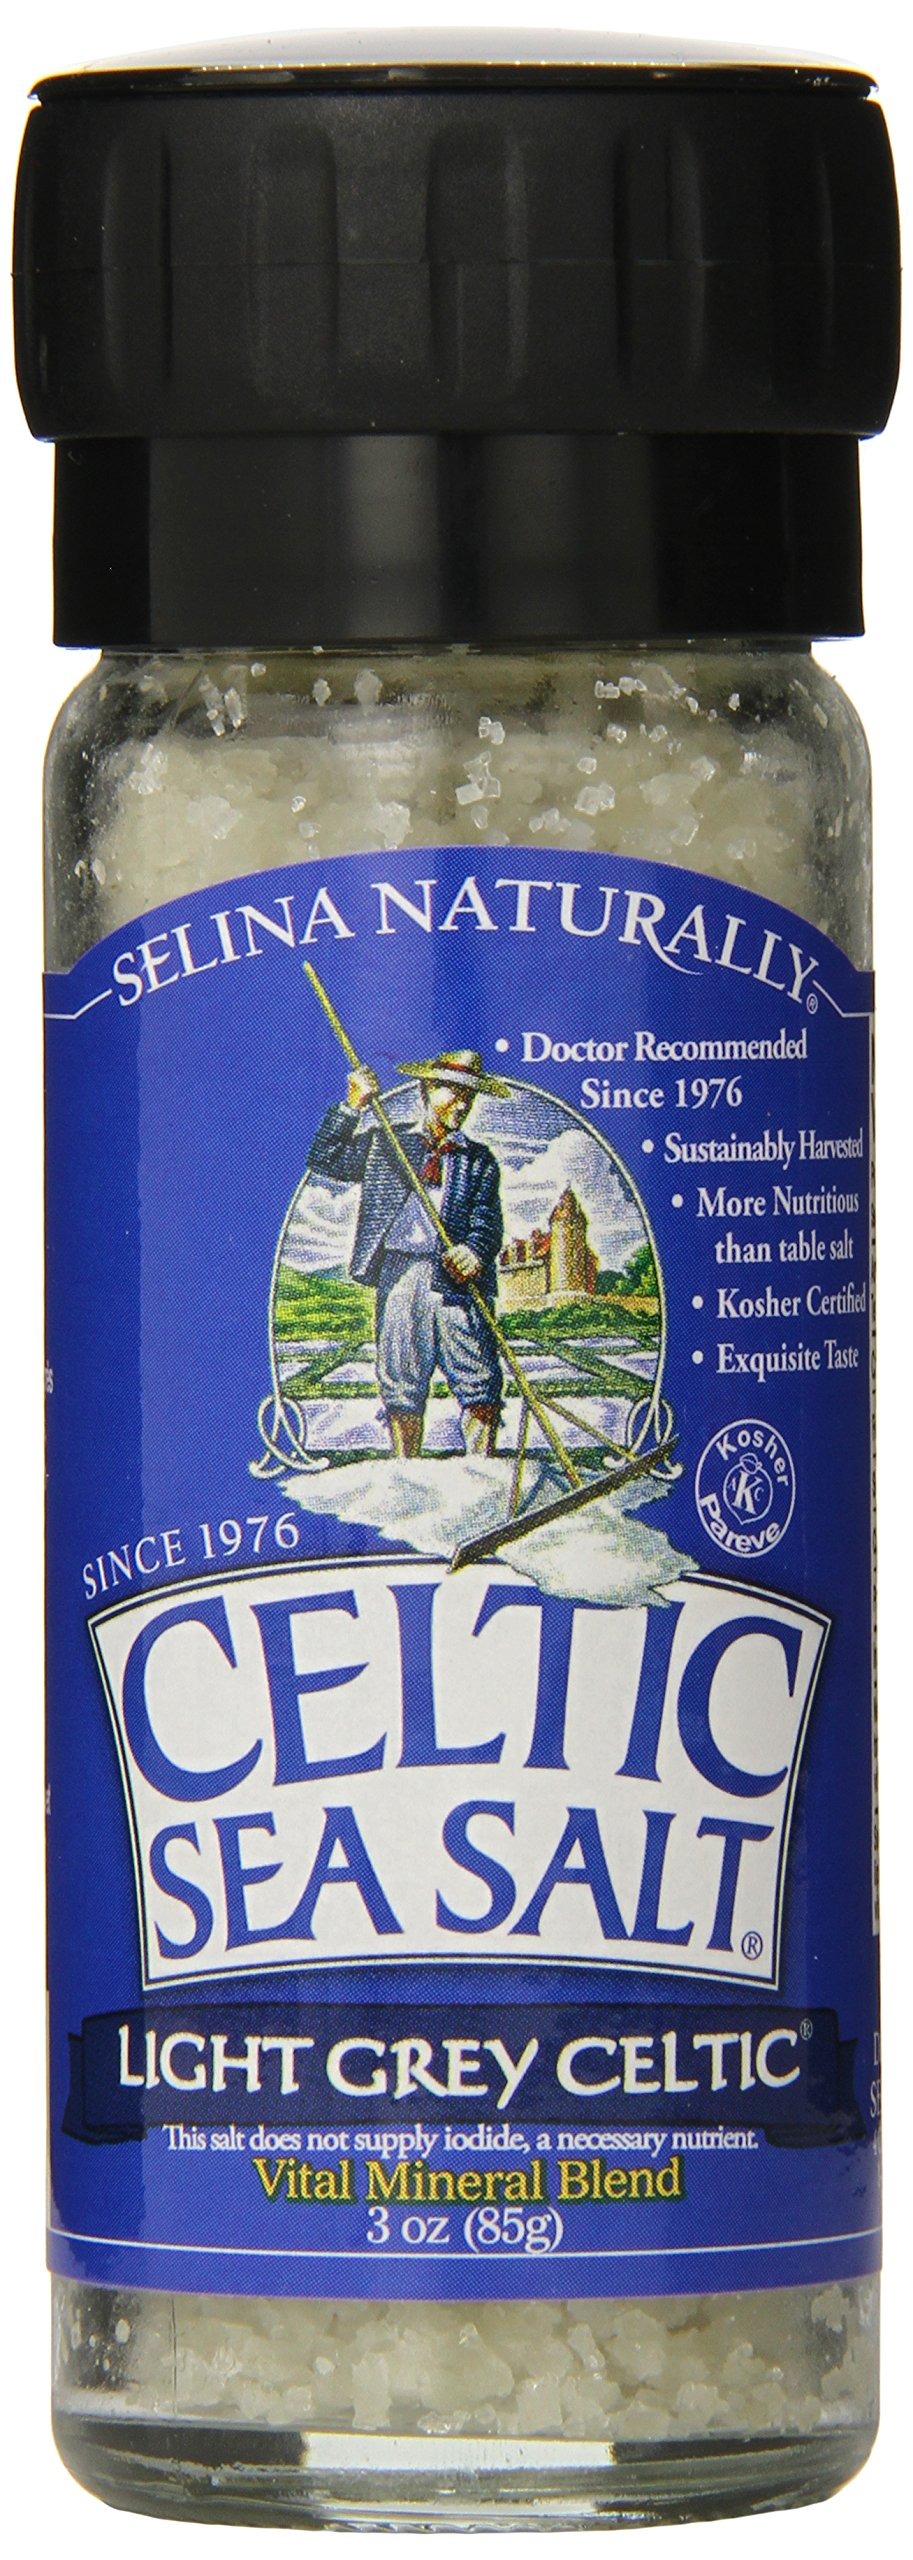
Item Name: Celtic Sea Salt, Light Grey Grinder, 3 oz White
Bullet Point 1: REUSABLE AND REFILLABLE – Our Light Grey Celtic Sea Salt Grinder is easy to use, refillable and reusable. There’s no easier, longer-lasting way to make Celtic Sea Salt a part of your favorite meals and in your kitchen!
Bullet Point 2: CONVENIENT – This grey sea salt grinder set makes it convenient to take with you on the go and also doesn’t take up much room in your kitchen, on the table or spice rack.
Bullet Point 3: NO ADDITIVES – Our sea salt is completely all natural and has no additives. It’s completely unrefined and hand harvested. Dried by the sun and the wind, it retains the ocean’s moisture and locks in a vast array of vital trace elements. This whole crystal (coarse) moist salt is also non-GMO Verified, certified Kosher, lower in sodium than table salt and paleo-friendly.
Bullet Point 4: NUTRITIOUS - Our Light Grey Celtic salt is more nutritious than table salt, because it retains the natural balance and spectrum of essential minerals, supplying the body with over 74 vital trace minerals & elements. A sprinkle of this light grey sea salt is a healthy addition to any dish.
Bullet Point 5: ORIGINAL, MOST TRUSTED BRAND – Celtic Sea Salt is the original and most trusted brand of sea salt, and is referenced in more culinary and nutritional books and journals than any other salt in the world. Since 1976, we’ve grown into a brand that has been recommended by doctors, nutritionists and chefs alike.
Value: 3.0
Unit: Ounce

Price: 11.99